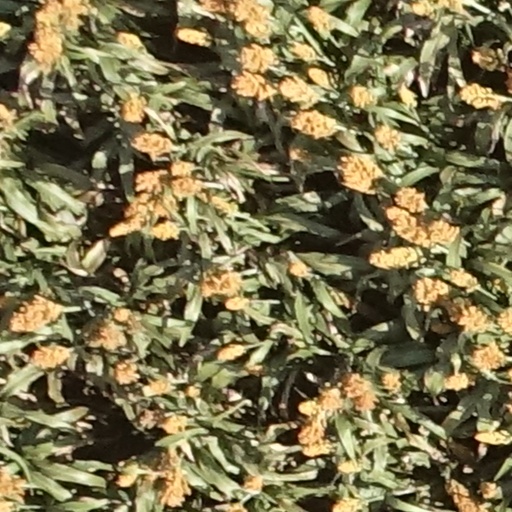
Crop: sorghum